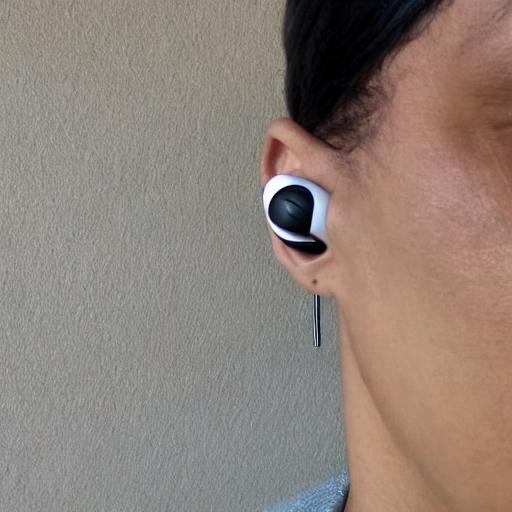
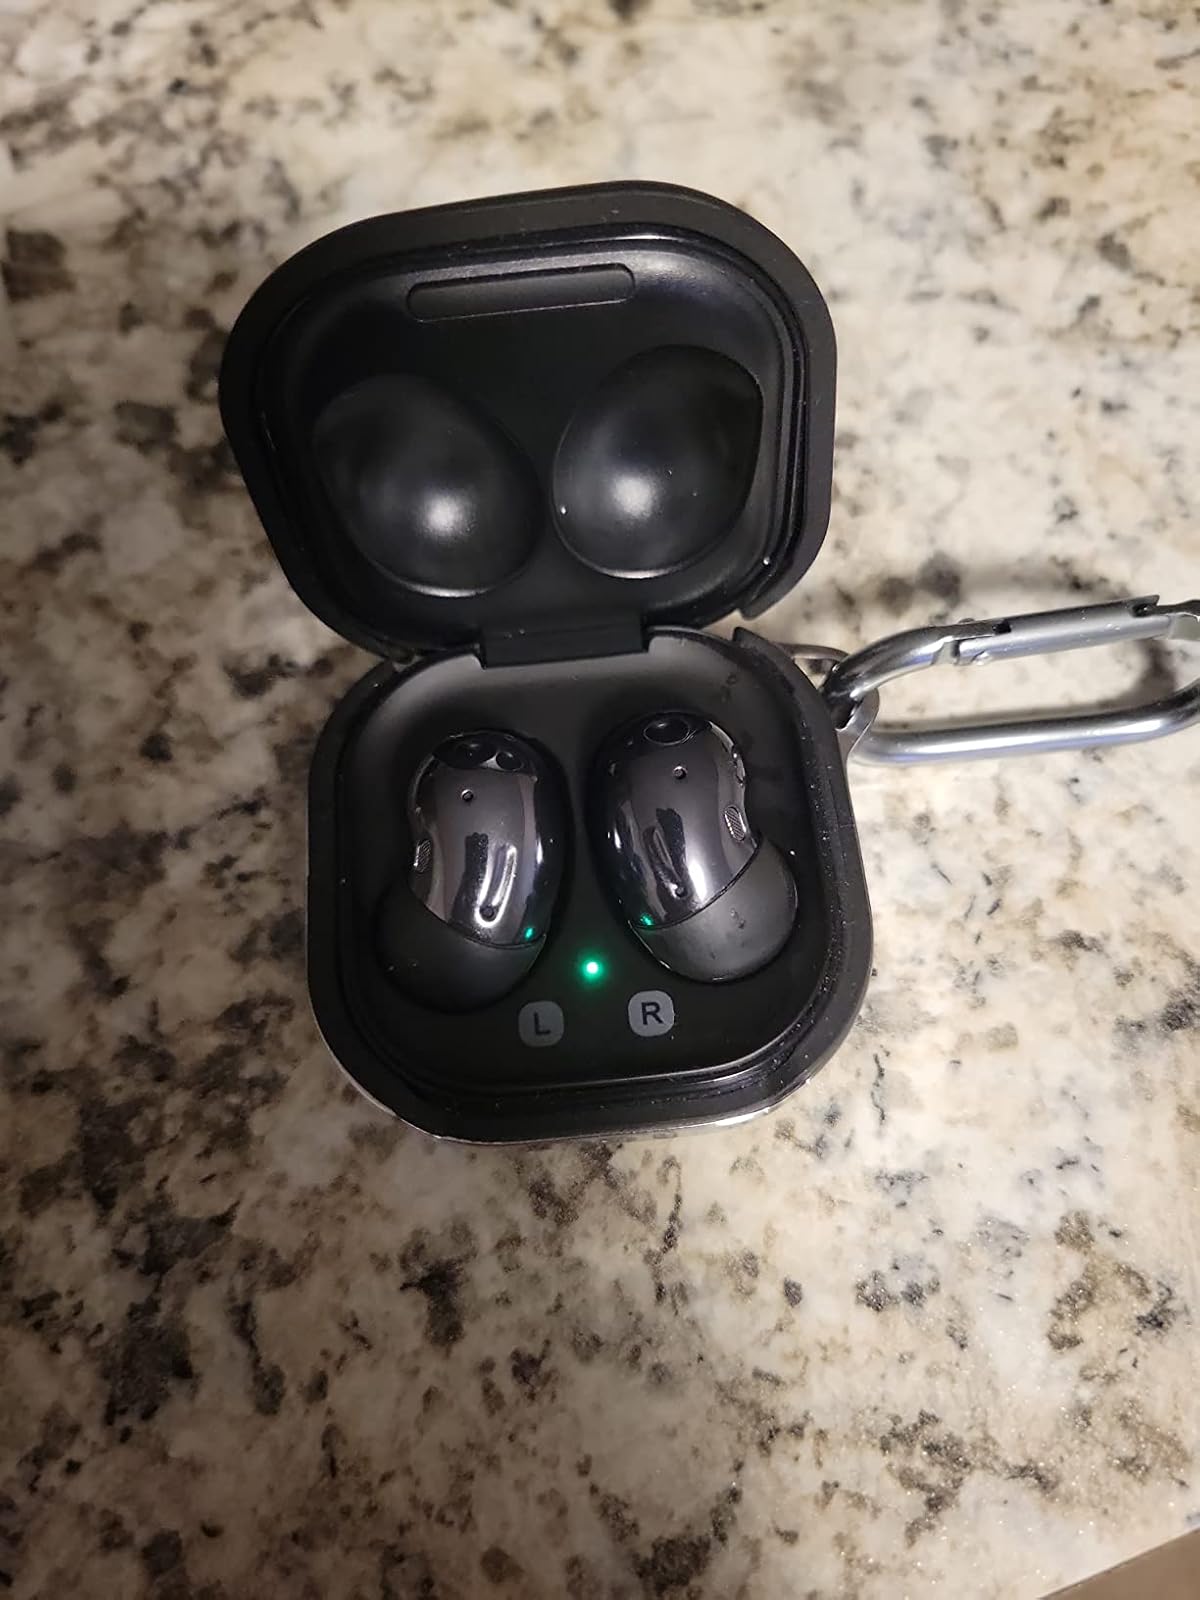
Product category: earbuds
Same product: no